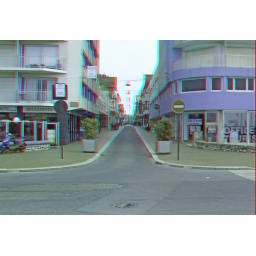
Le touquet in anaglyph 3D stereo red blue ( cyan ) glasses